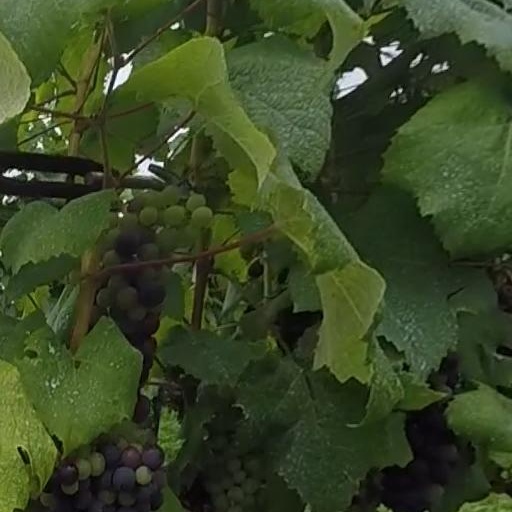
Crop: grape